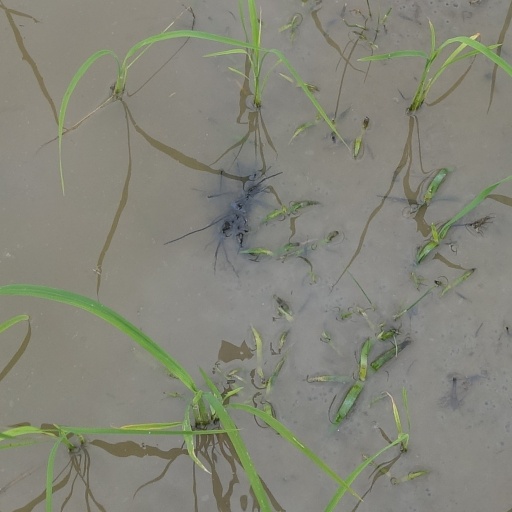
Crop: rice